Zip's Drive-in

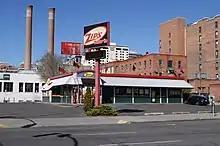
Zip's location in Spokane, WA

Zip's Drive In was founded in 1953 in Kennewick, Washington, by Robert "Zip" Zuber. Zip's was originally a drive-in created to serve scientists and workers coming to the Tri-Cities to work at Hanford and other nuclear industry companies, using the motto "Thrift and Swift". Zip's attracted so many customers, that Zuber decided to build another store, this time in Spokane, Washington near the Gonzaga College campus where it became quite popular among students. Zip Zuber eventually sold the business and after several transactions eventually came to be owned and operated primarily by Ed Minor, Don Kelly, and Harold Fettig who grew the business in the 1960's and 1970's.